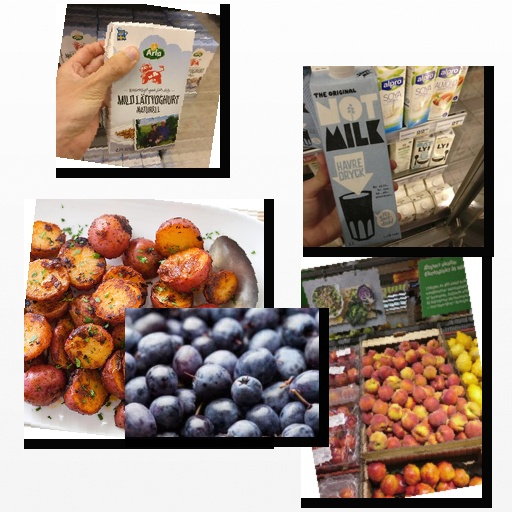
Food items: natural_low_fat_yogurt, peach, oat_milk, blueberry, bell_pepper